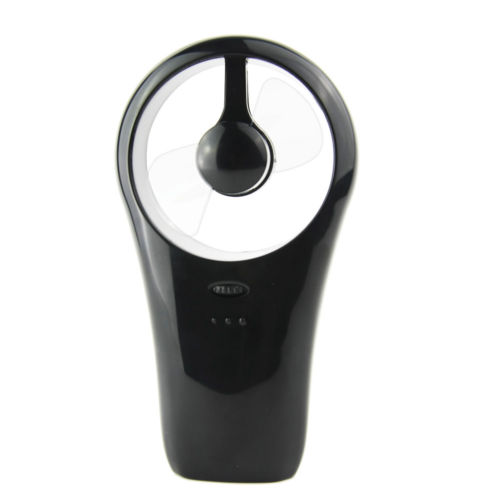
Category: fan